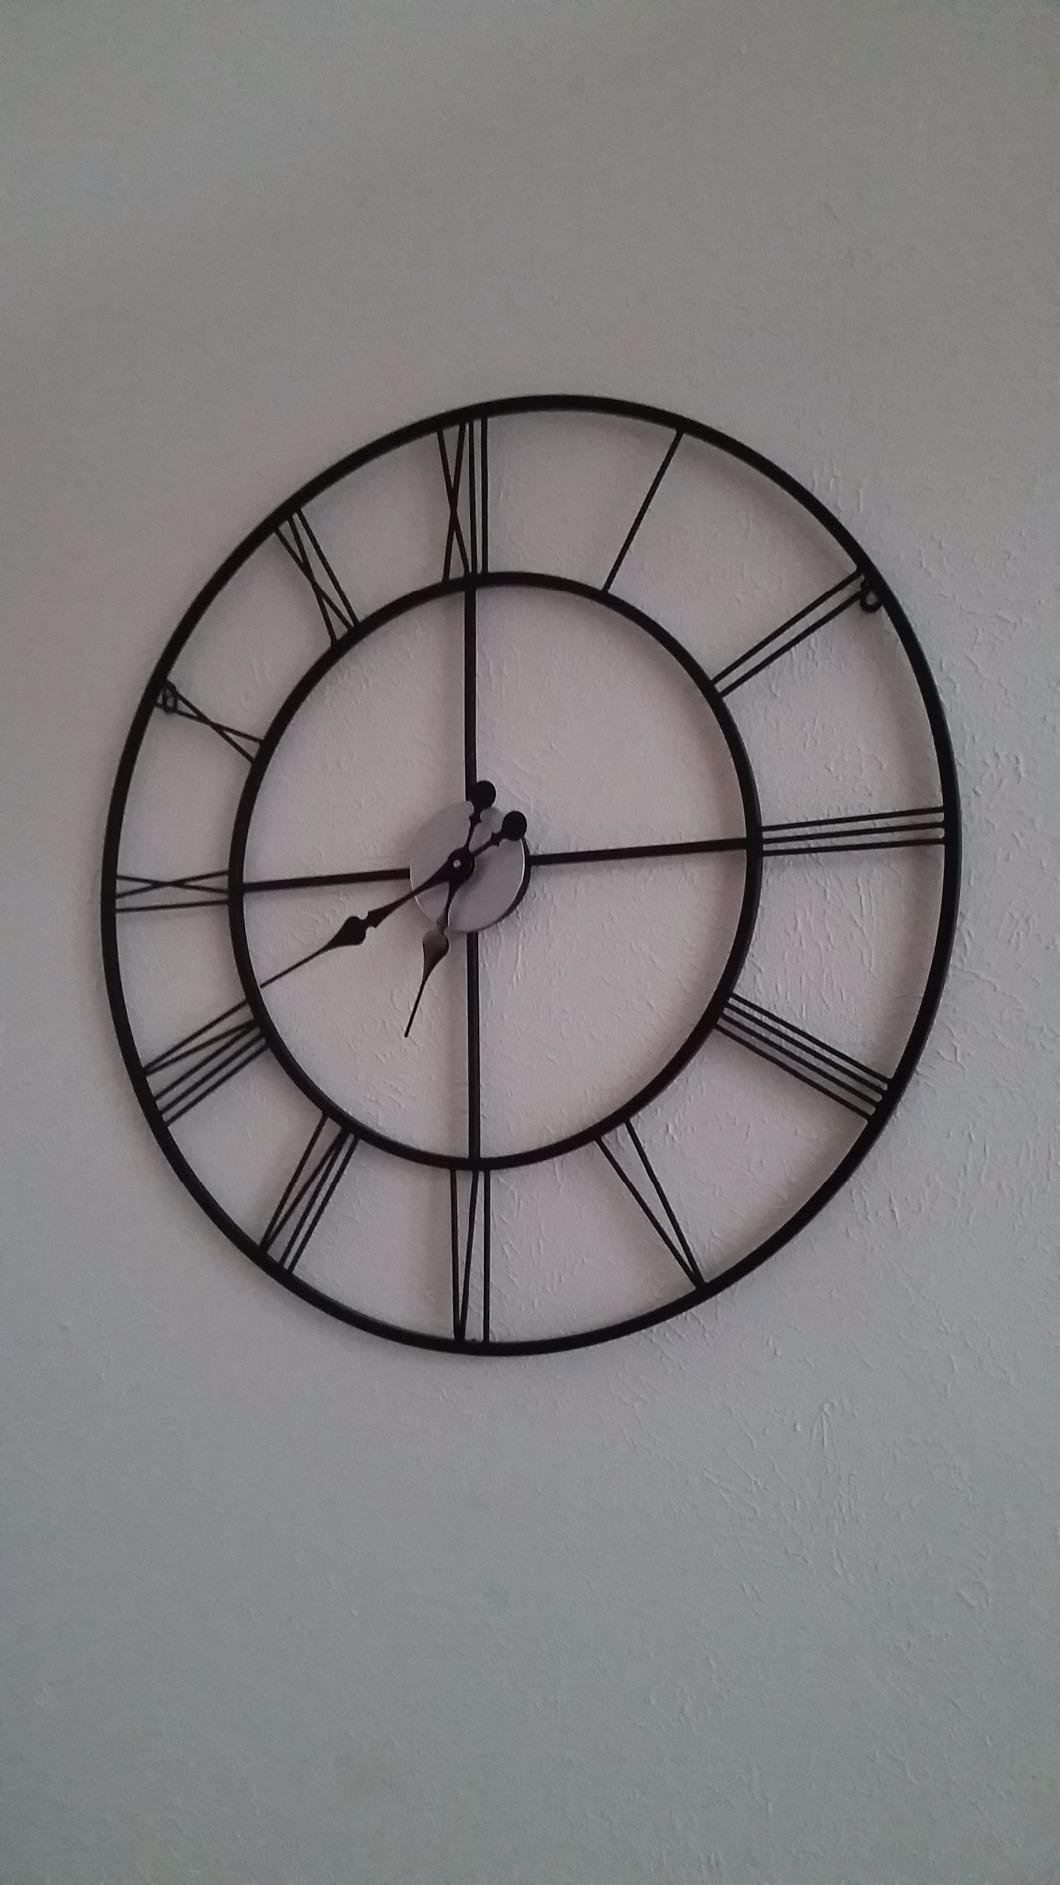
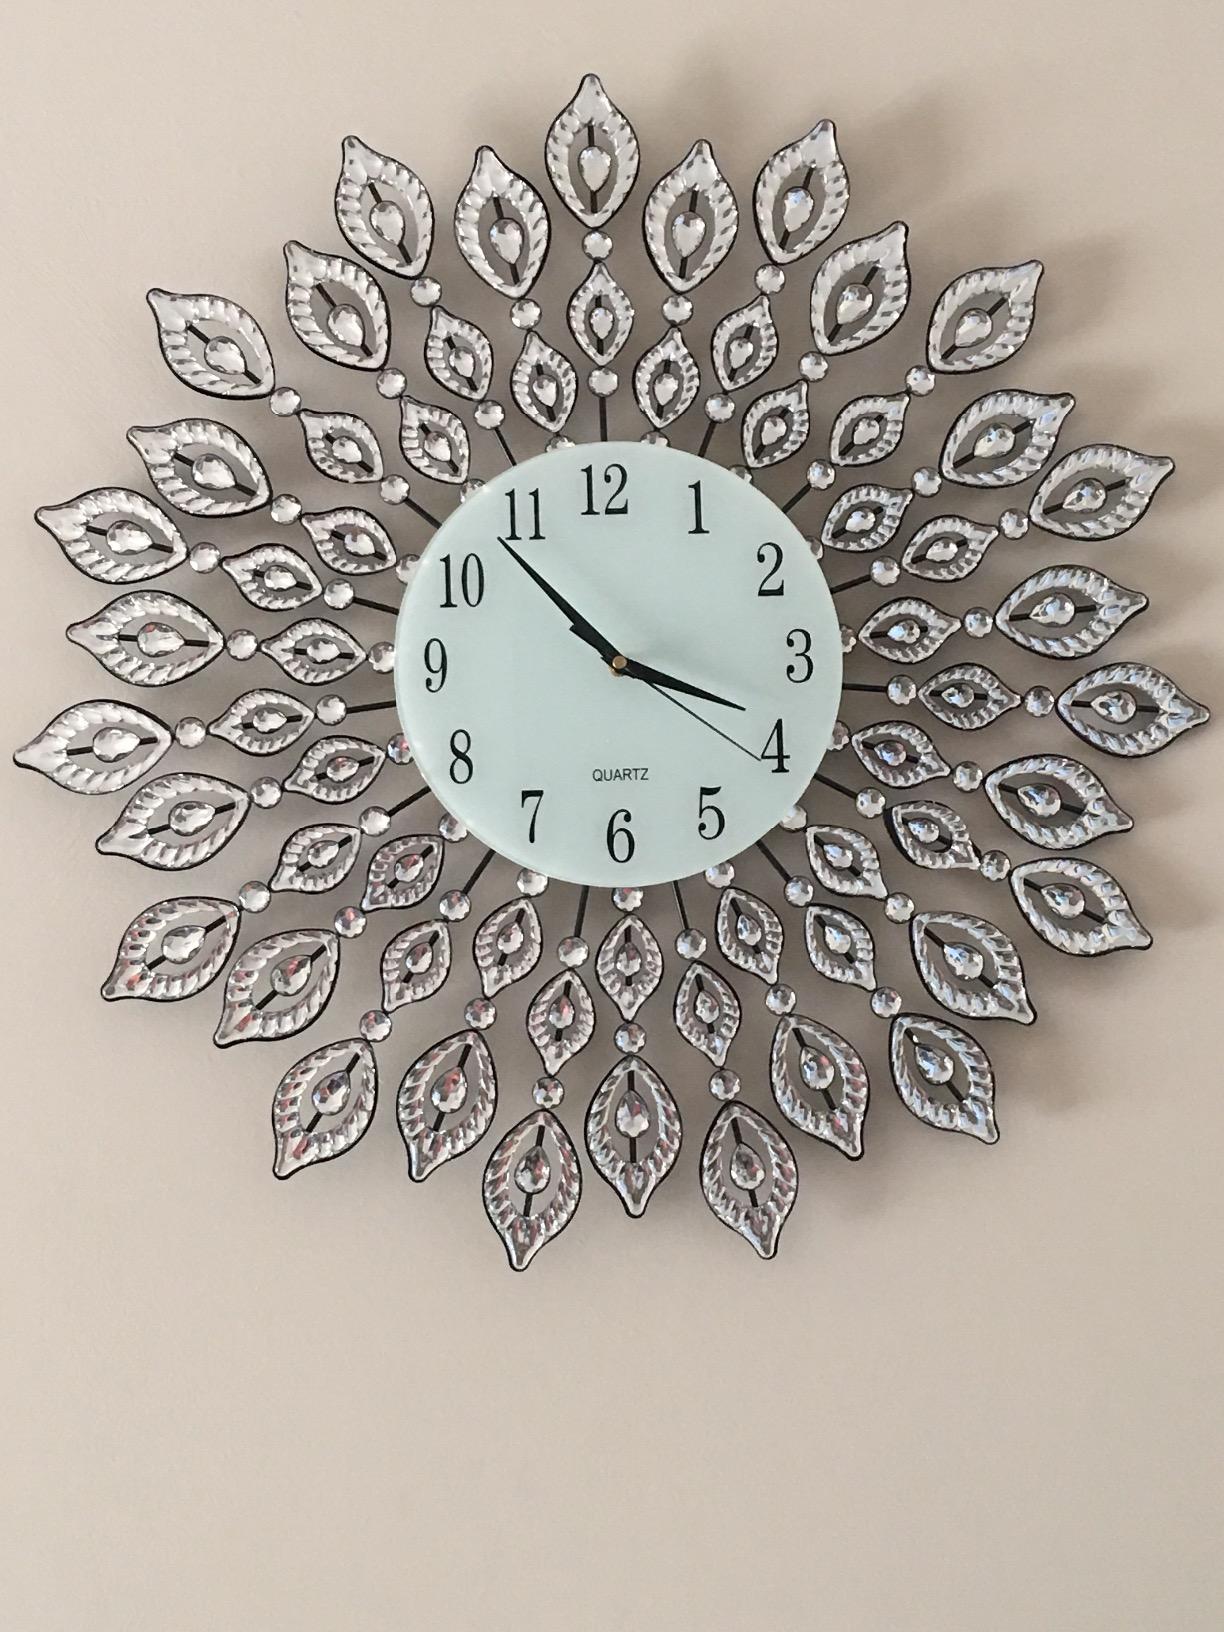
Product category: clock
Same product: no